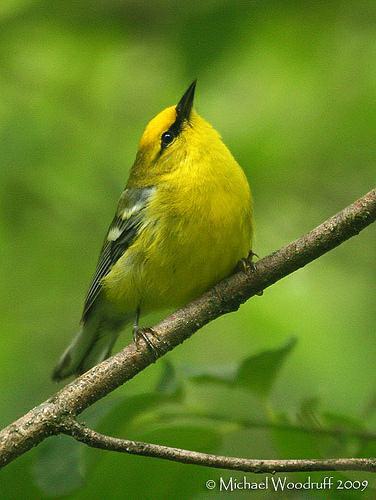
A photo of a blue winged warbler